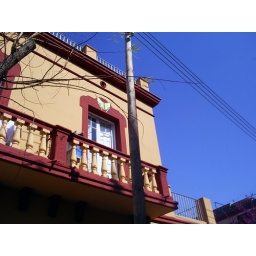
my room in barcelona, great place, I loved the balcony and the roof terrace and lots of friendly people